Harem conspiracy

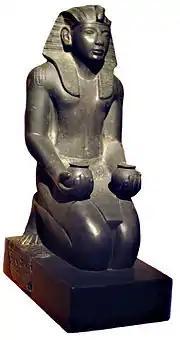
Ramesses IV, the appointed heir of Ramesses III

On day 15 of month 2 of Shemu 1155 BC, Ramesses III was likely in the royal harem in the Western Tower of Medinet Habu when the attempt on his life was made. This date was chosen as it coincided with the Beautiful Festival of the Valley; the commotion surrounding the event was used to the advantage of the conspirators.